Cape Ann Museum

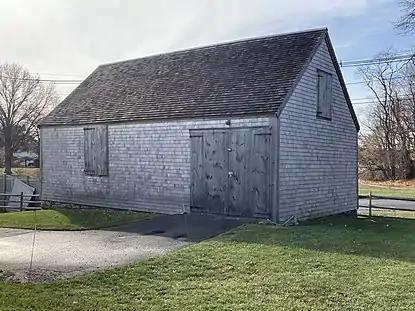
Historic Barn (c. 1740) at the Cape Ann Museum Green.

1936: the Cape Ann Historical Association added a two-story addition behind the Elias Davis House on Federal Street. This addition contains additional exhibition space and a ground floor auditorium. The addition was conceived as a separate building, but was connected to the Davis House shortly after it was built. A new entrance was also built adjacent to the Davis House. The construction was funded by the Catalina Davis Fund. Catalina Davis also donated most of the family heirlooms now on display in the Captain Elias Davis House and bequeathed an endowment to help fund the museum in perpetuity.